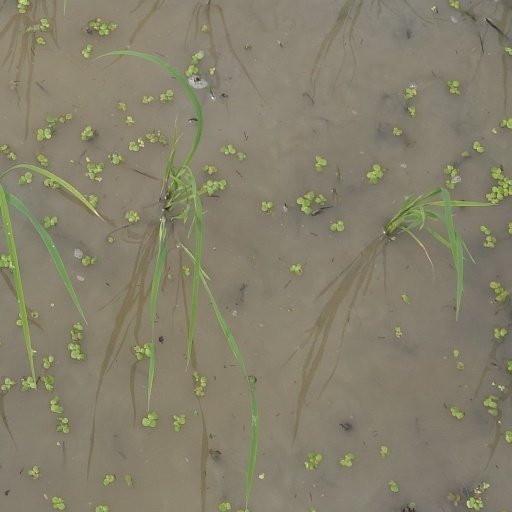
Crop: rice